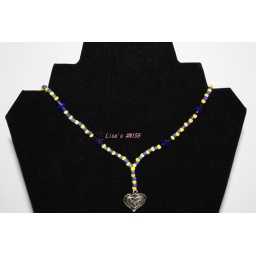
Length: 20 in Alloy heart pendant single strand seed bead necklaceColours: Glass deep blue rectangles with blue and yellow seed beads